Om Prakash

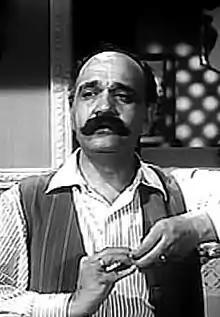
Om Prakash in the 1955 Hindi film "Kundan"

Prakash joined All India Radio in 1937 at a monthly salary of Rs 25. He was known as "Fateh Din", a radio personality, and his programmes made him popular across Punjab.